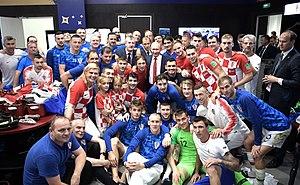
La Coupe du monde de football 2018 est la 21ᵉ édition de la Coupe du monde de football, une compétition organisée par la FIFA et qui réunit les trente-deux sélections nationales masculines issues de la phase qualificative. Elle se déroule en Russie du 14 juin au 15 juillet 2018 et est remportée par l'équipe de France.